Karaim language

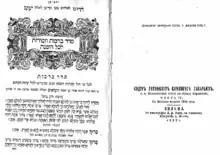
A page from a Karaim prayer book (Siddur) from Vilnius, Lithuania 1892.

The traditional script of the Karaites in the Hebrew alphabet was used until the 20th century. In many Karaite families, they still have Hebrew letter handwritten collection of texts of diverse content, referred to as "miedžuma". The Karaim language has also been protected through translated religious works, such as bibles. Throughout the 20th century, the Karaite communities also used various modifications of Latin (Yañalif, Lithuanian and Polish alphabets) and Cyrillic alphabets.